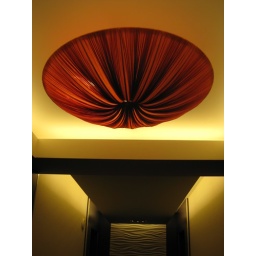
Awesome light fixture at the red rock resort in las vegas